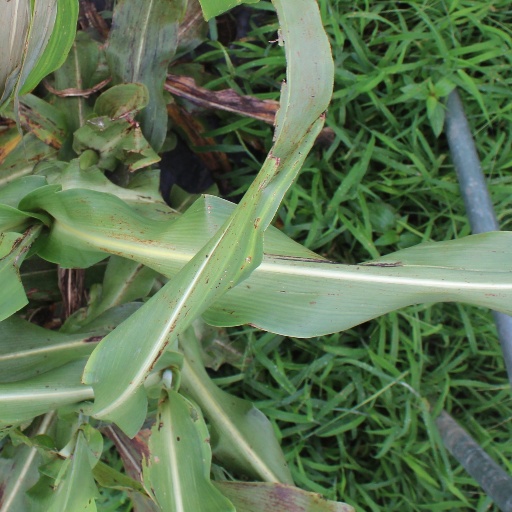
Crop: sorghum